Orlando (film)

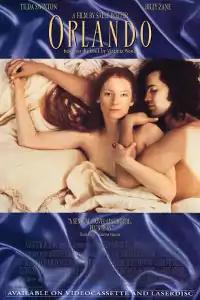
UK theatrical release poster

Orlando is a 1992 film loosely based on Virginia Woolf's 1928 novel "", starring Tilda Swinton as Orlando, Billy Zane as Marmaduke Bonthrop Shelmerdine, and Quentin Crisp as Queen Elizabeth I. It was written and directed by Sally Potter, who also co-wrote the score with David Motion. The film is an international co-production of the United Kingdom, France, Italy, the Netherlands and Russia.